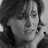
Emotion: sad